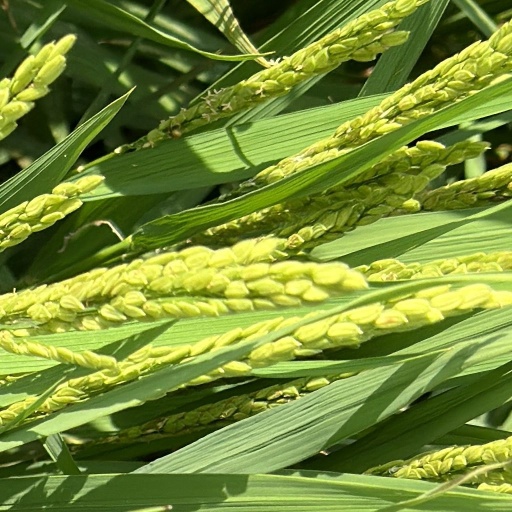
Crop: rice